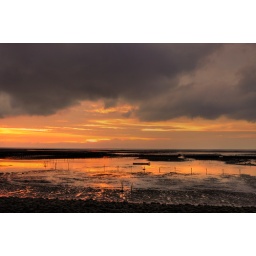
The haevy black cloud covers the sunset in oyster field